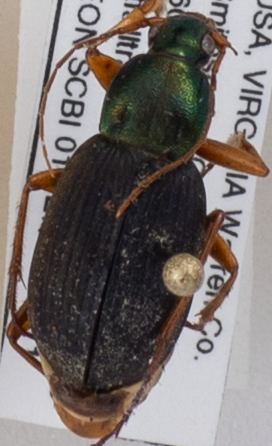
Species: Chlaenius aestivus
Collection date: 2022-08-11 04:00:00
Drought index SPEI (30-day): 1.28
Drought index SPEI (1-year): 1.082
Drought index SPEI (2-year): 0.764